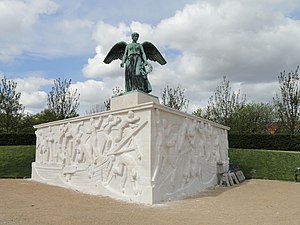
Søfartsmonumentet
Søfartsmonumentet på Langelinie.
Søfartsmonumentet er et monument ved lystbådehavnen ved Langelinie i København. Det er opsat til minde om de danske søfolk, der mistede livet under 1. verdenskrig. Monumentet består af en bronzestatue af en bevinget kvinde, der forestiller Mindet, som står på en rombeformet platform med en rækkende fortællende relieffer på siden.